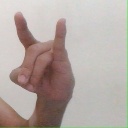
अक्षर: च